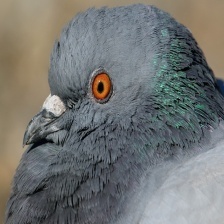
Species: ROCK DOVE
Scientific name: COLUMBA LIVIA